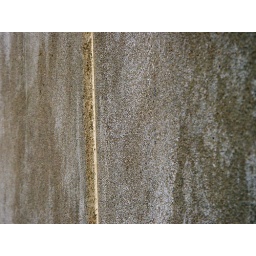
Interior courtyard wall of the archive building in Warsaw.